Dennis Viollet

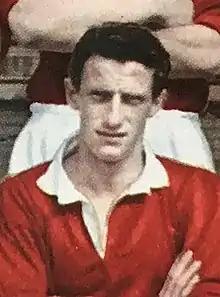
Viollet in 1957

Dennis Sydney Viollet (20 September 1933 – 6 March 1999) was an English footballer who played for Manchester United and Stoke City as well as the England national team. He was famous as one of the Busby Babes and survived the Munich air disaster. After his retirement as player, he became a coach and spent most of his managerial career in the United States for various professional and school teams.